Geology of the Pyrenees

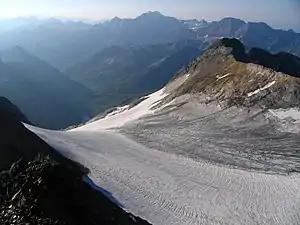
Ossoue glacier and Pic Montferrat in the Vignemale massif

During the Quaternary, the Pyrenees experienced several glaciations, but of far less intensity than for example in the Alps. Large glaciers advanced through the valleys of the Gave d'Ossau, Gave de Pau, Garonne, and Ariège on the French northern side. Today about 20 smaller true glaciers as well as cirques and glacier remnants subsist (examples are the Aneto glacier, the Ossoue glacier in the Vignemale massif and glaciers on Maladeta and Monte Perdido). All these glaciers have undergone a large retreat since 1850 due to global warming. The total glaciated surface area amounted to 45 km in 1870, whereas in 2005 a mere 5 km were left.